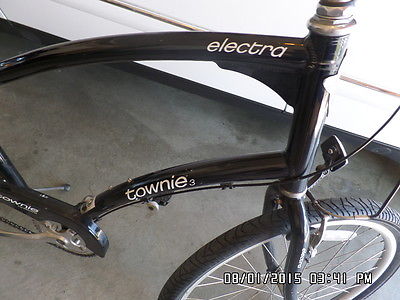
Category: bicycle